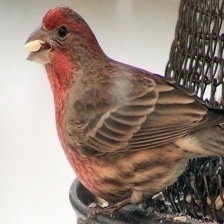
Species: HOUSE FINCH
Scientific name: HAEMORHOUS MEXICANUS
ImageNet parent category: house_finch